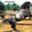
Label: horse